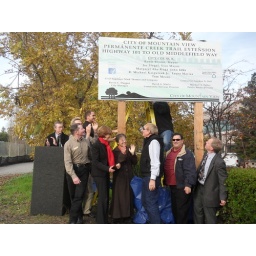
Mountain View city council in front of Permanente Creek Trail bridge sign